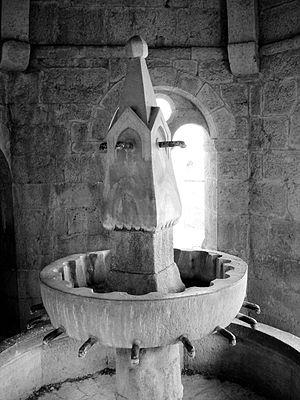
Le lavatorium
L'abbaye du Thoronet est une abbaye cistercienne située sur la commune du Thoronet, dans le département français du Var et la région Provence-Alpes-Côte d'Azur.
Le lavatorium est l'espace, avec source d'eau ou même fontaine, aménagé en renfoncement dans un cloitre d'abbaye - en face de l'entrée du réfectoire - permettant aux moines de se laver les mains avant d'entrer prendre leur repas. Au fil des siècles, l'architecture des lavatoriums s'est développée en petits édifices élégants et raffinés avec fontaines d'eau à plusieurs étages.